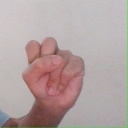
अक्षर: स